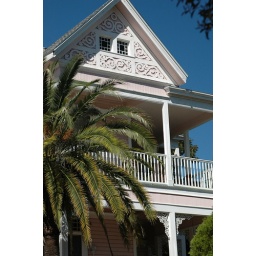
Hisotric pink house in Seville Square (Pensacola).